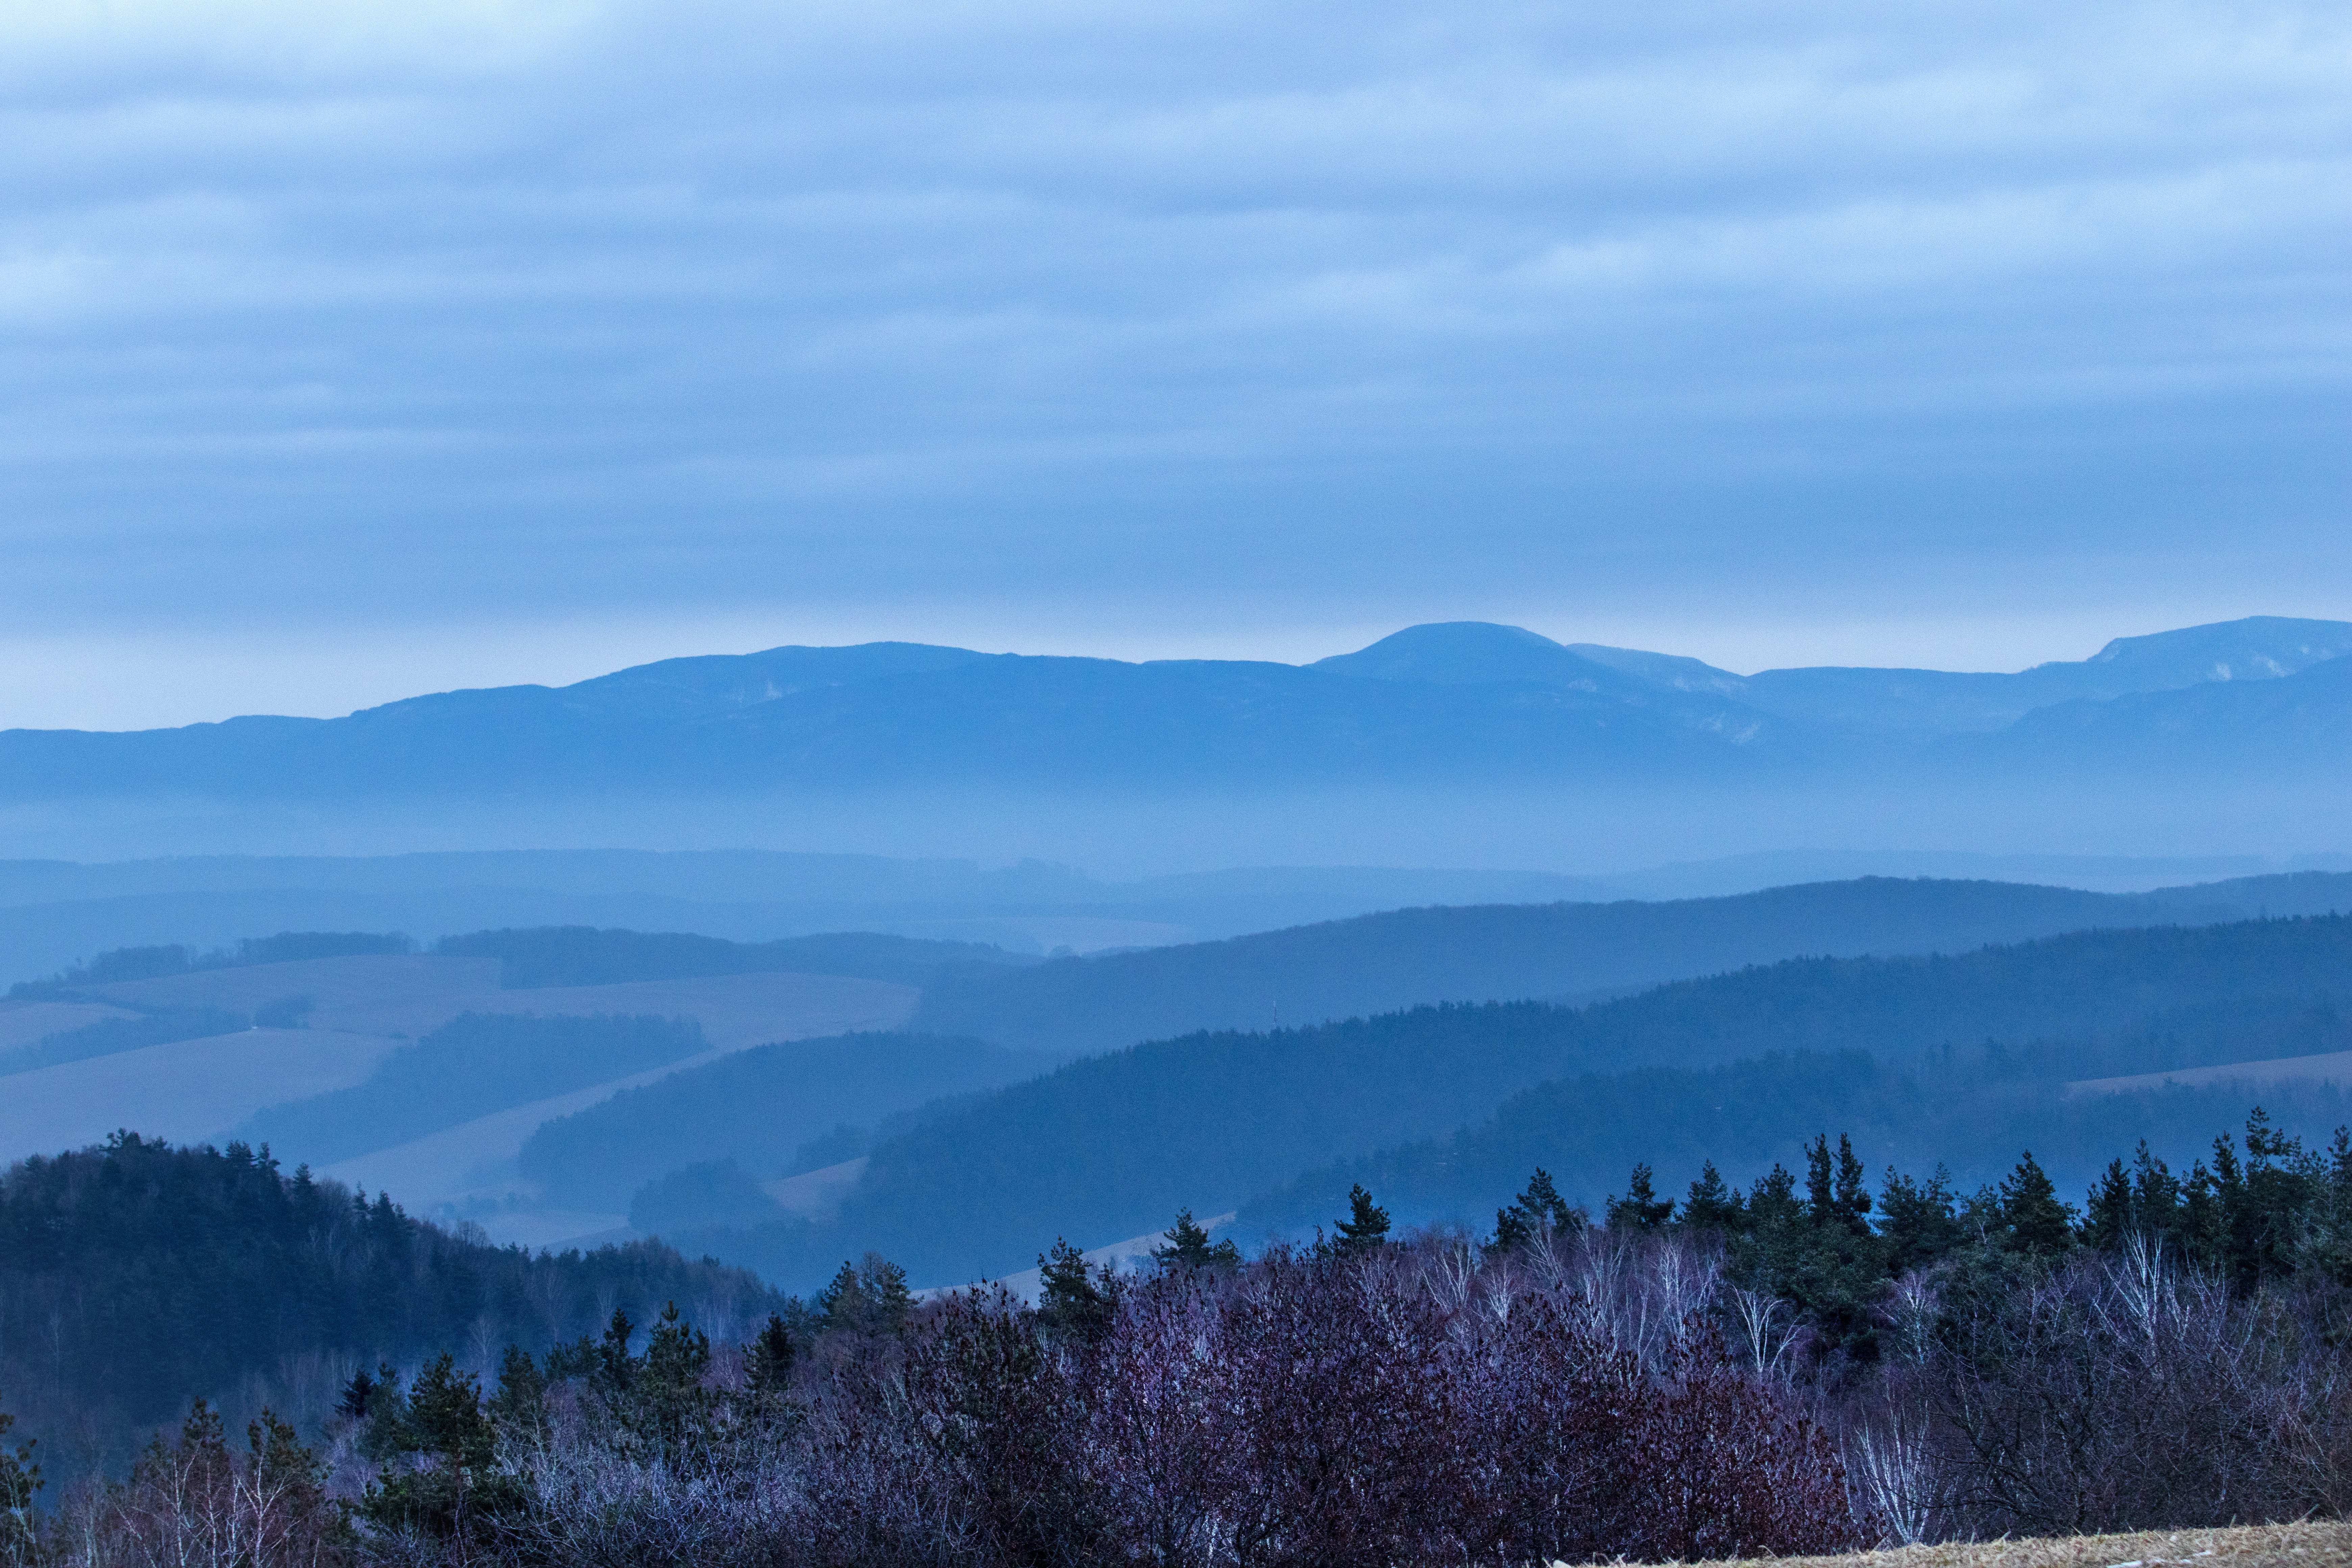
view, cloud, sky, atmosphere, mountain, blue, azure, natural landscape, tree, plant, highland, grassland, horizon, landscape, plain, rural area, valley, forest, massif, cumulus, hill, mountain range, haze, sunrise, dusk, hill station, mist, fell, plateau, grass, winter, evening, ridge, dawn, summit, conifer, chaparral, spruce fir forest, rock, tropical and subtropical coniferous forests, ocean, road, alps, sunset, pine, fir, panorama, pine family